229 West 43rd Street

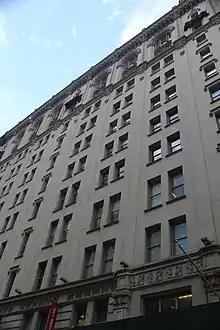
View of midsection

Across the south and east elevations, the third to ninth floors are clad in brick, while the 10th and 11th floors are faced in terracotta. The south and east elevations contain vertical pilasters with decorative capitals at the ninth story. There are 14 bays across the south elevation and five bays across the east elevation. The east elevation and the five easternmost bays of the south elevation are part of Fox's original design. The four westernmost bays of the south elevation are part of Kahn's 1932 addition, while the five bays in the center are part of Ludlow and Peabody's 1924 addition.